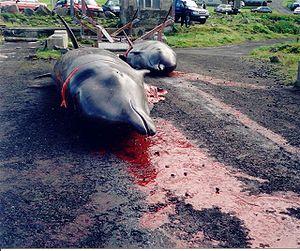
Le grindadráp, aussi nommé plus simplement le grind, est le nom donné à la tradition culturelle de chasse aux cétacés en vigueur dans les Îles Féroé. La traduction littérale du mot féroïen grindadráp est « mise à mort des baleines ». Historiquement, le grindadráp se pratiquait aussi à Terre-Neuve, au Groenland et dans d'autres archipels de l'Atlantique Nord comme les Orcades ou les Shetland mais, de nos jours, seules les Îles Féroé continuent à pratiquer cette chasse.